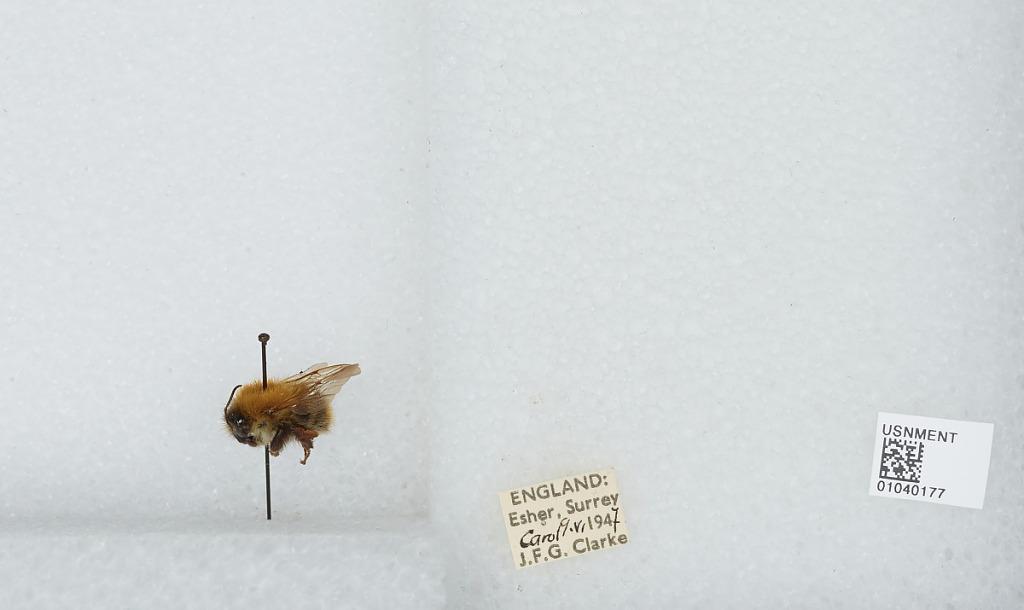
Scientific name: Bombus (Thoracobombus) pascuorum (Scopoli)
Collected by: J. Clarke
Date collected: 1947-6-9
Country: United Kingdom
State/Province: England
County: Surrey
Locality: Esher
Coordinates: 51.3691, -0.365